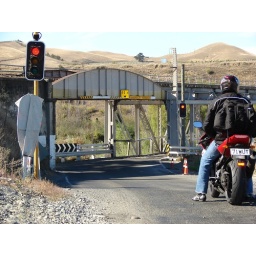
One lane bridge with train tracks above